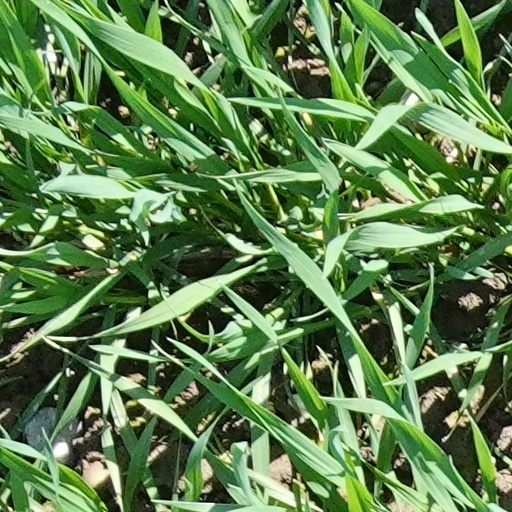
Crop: wheat